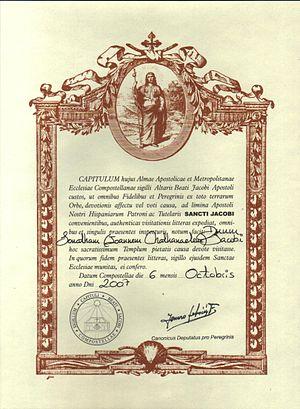
La compostela est un certificat de pèlerinage, rédigé en latin, qui est remis au pèlerin à son arrivée à Compostelle par le Bureau des pèlerinages pour attester qu'il a fait le pèlerinage de Saint-Jacques-de-Compostelle. Ce certificat se rattache à la tradition médiévale qui voulait qu’un pèlerin rapportât un témoignage de son arrivée au sanctuaire.